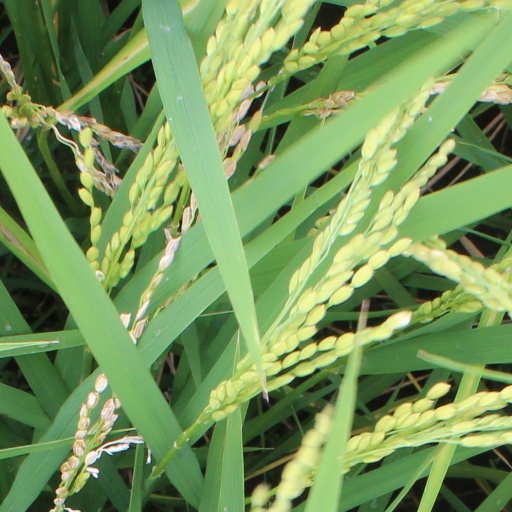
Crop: rice